Axis occupation of Greece

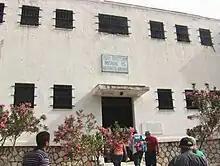
View of the Haidari concentration camp. Operating from September 1943 until September 1944, it was the largest concentration camp and notorious for torture and executions.

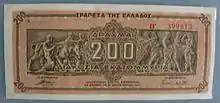
German economic exploitation led to rampant inflation: 200,000,000-drachma banknote, issued in September 1944

In the early morning hours of 28 October 1940, Italian ambassador Emanuele Grazzi woke Greek premier Ioannis Metaxas and presented him an ultimatum. Metaxas rejected the ultimatum and Italian forces invaded Greek territory from Italian-occupied Albania less than three hours later. (The anniversary of Greece's refusal is now a public holiday in Greece.) Italian Prime Minister Benito Mussolini launched the invasion partly to prove that Italians could match the military successes of the German Army and partly because Mussolini regarded southeastern Europe as lying within Italy's sphere of influence.